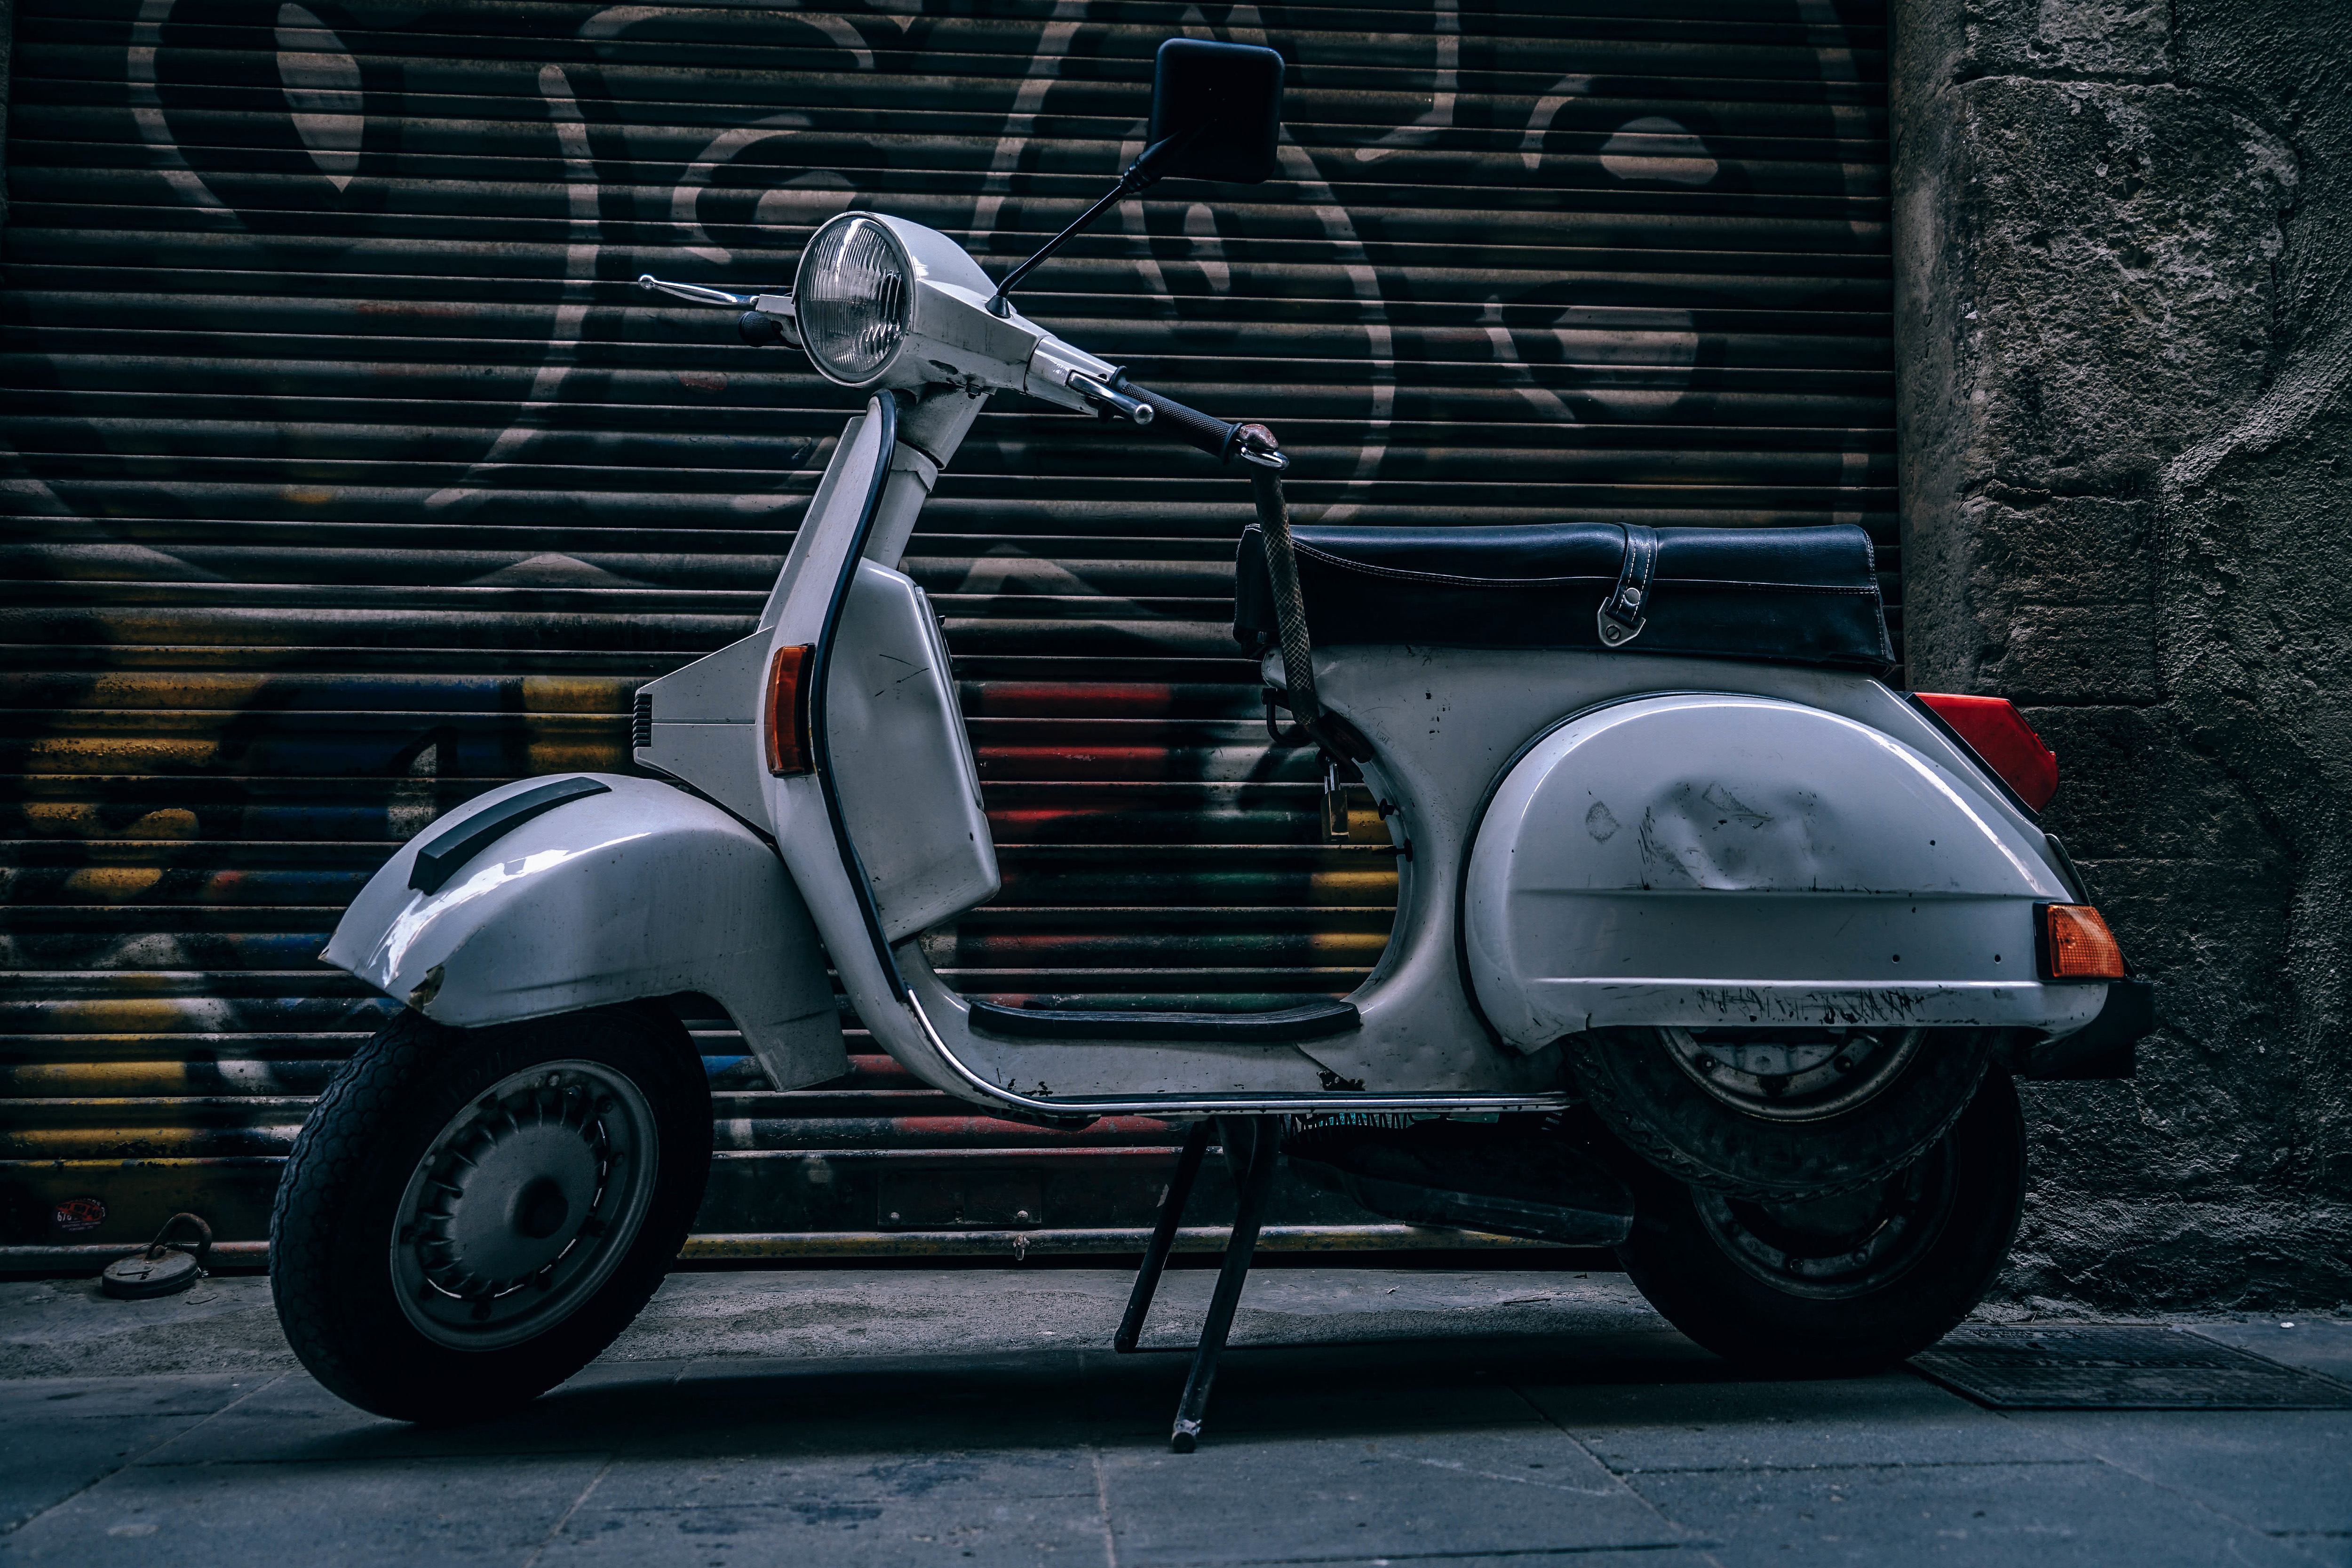
scooter, vehicle, vespa, mode of transport, automotive design, motor vehicle, car, automotive wheel system, classic, automotive tire, headlamp, rim, wheel, Motorized scooter